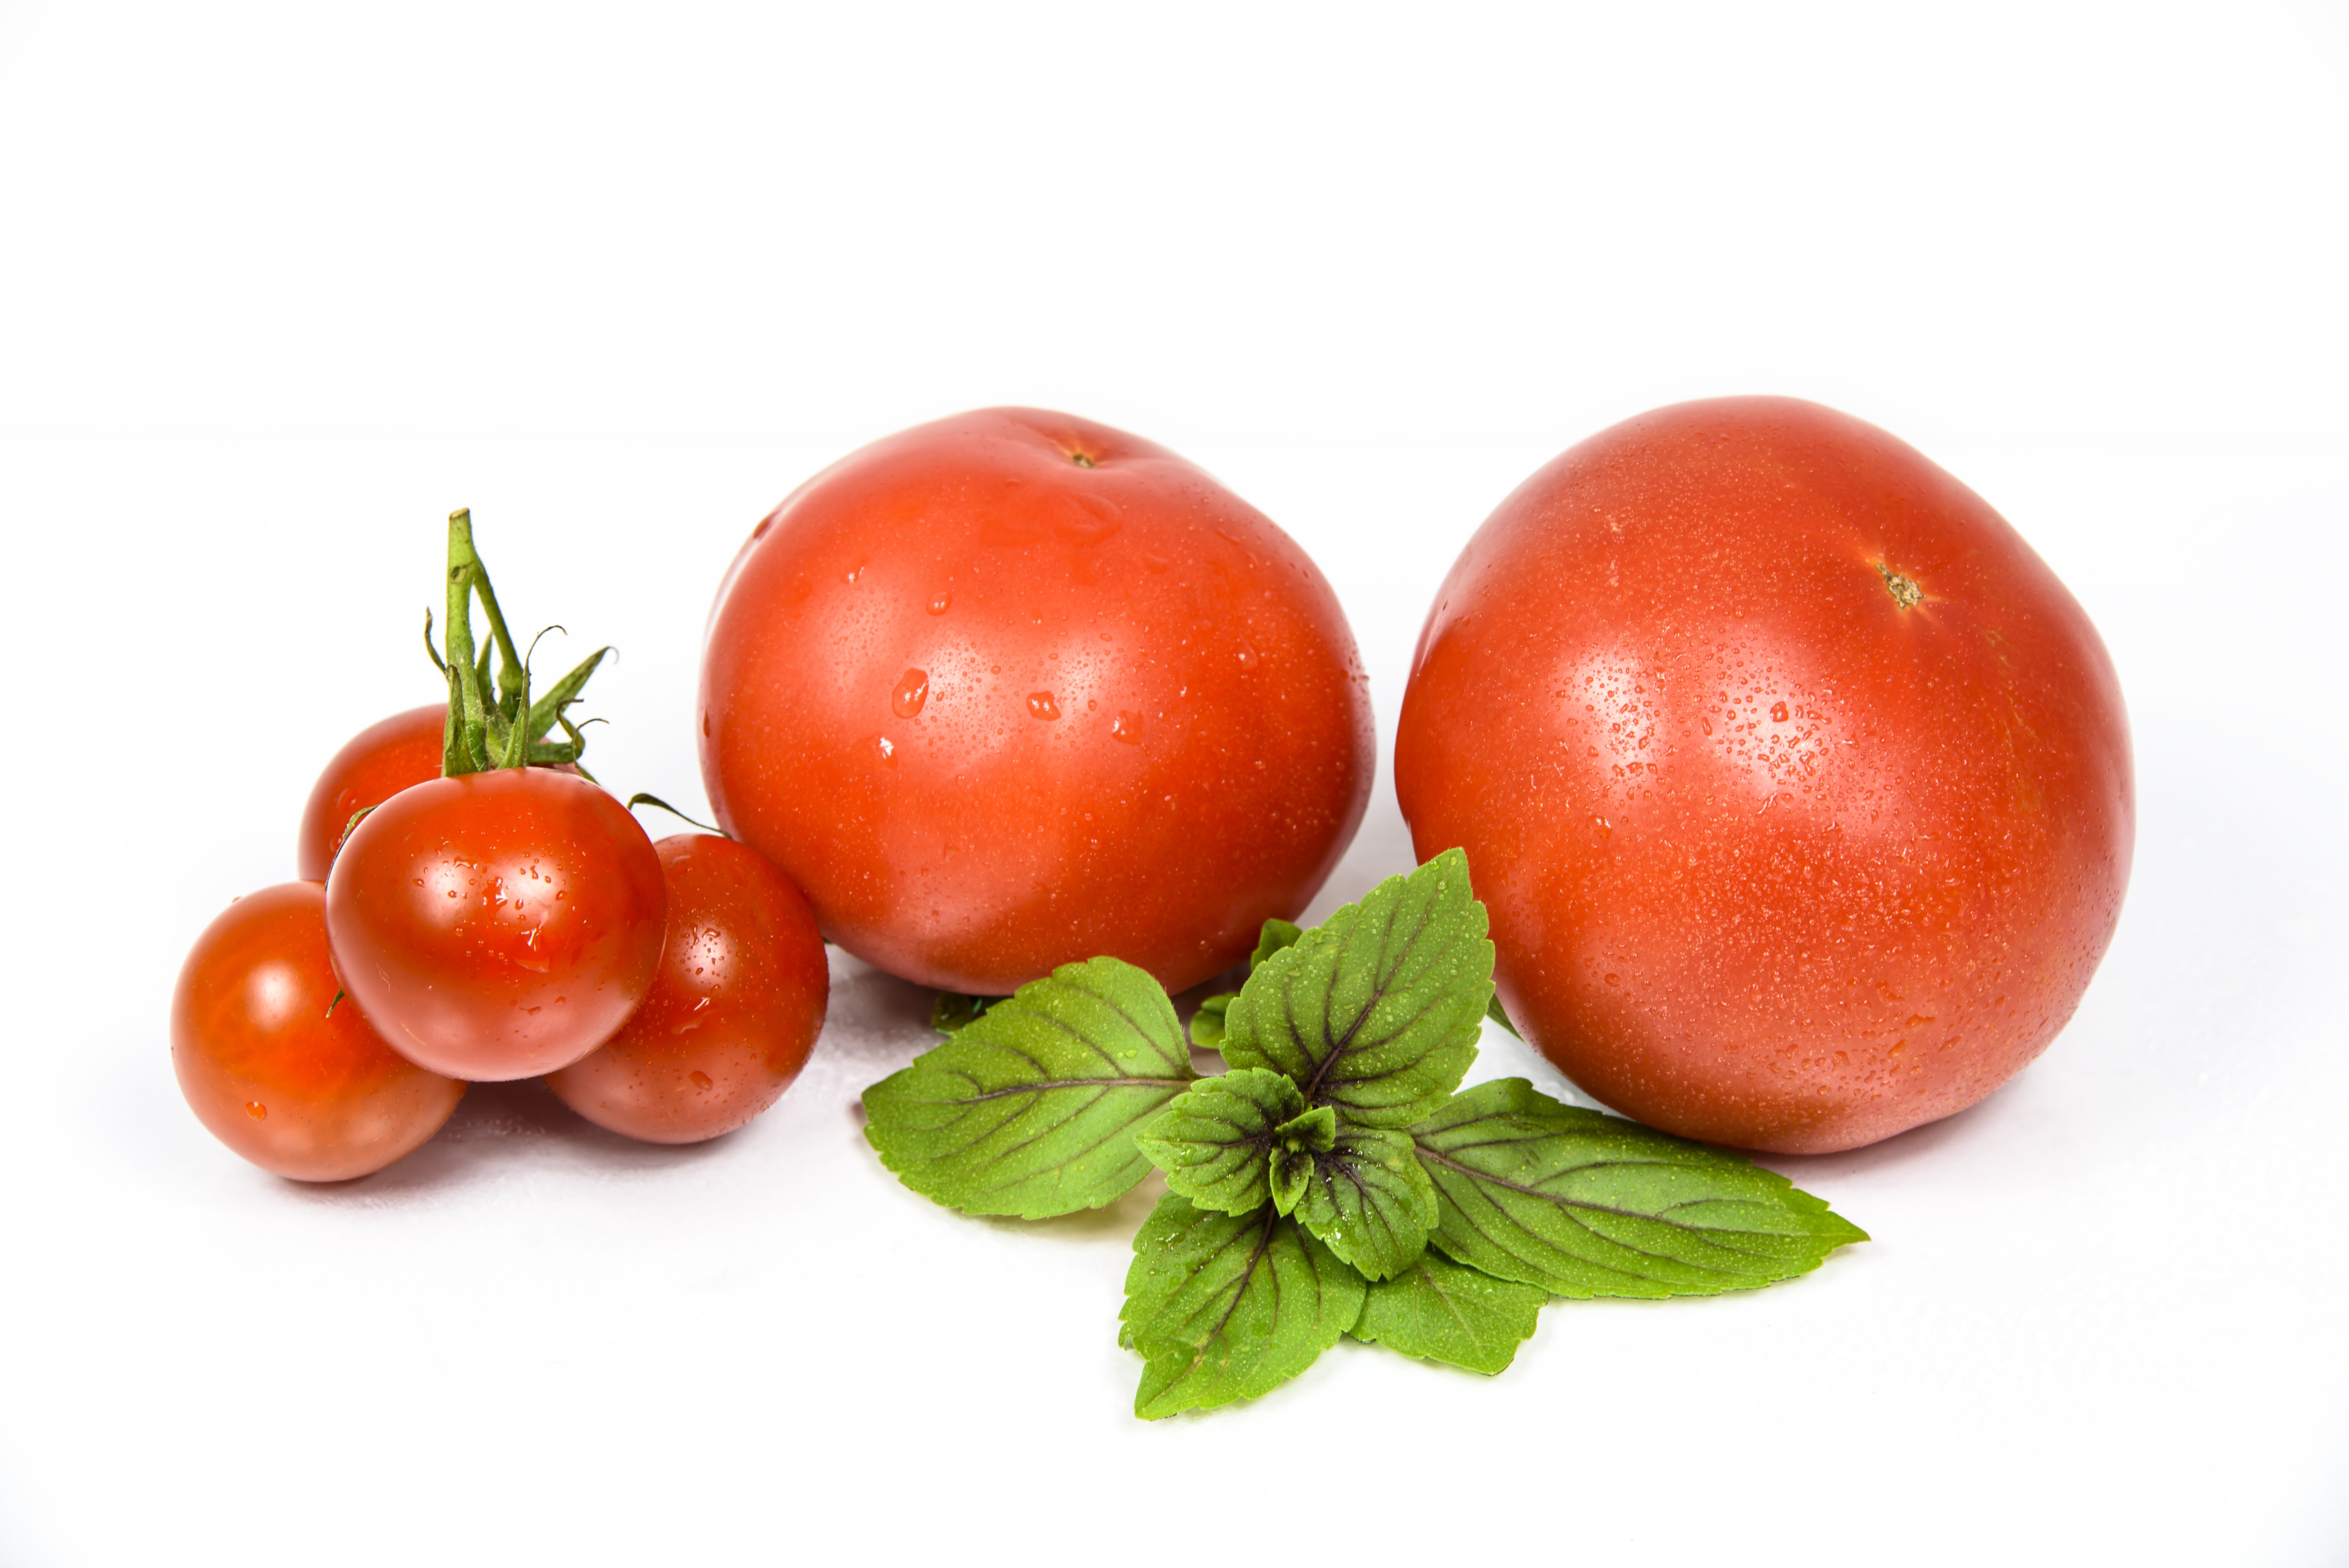
plant, fruit, wet, isolated, young, food, red, produce, vegetable, fresh, closeup, healthy, cocktail, tomato, vegetables, tomatoes, lean, drops of water, white background, flowering plant, leaflet, land plant, potato and tomato genus